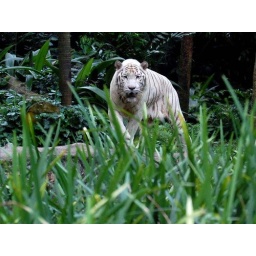
white tiger in the wild